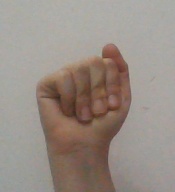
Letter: saad